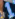
Number: 1